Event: Nepal Earthquake
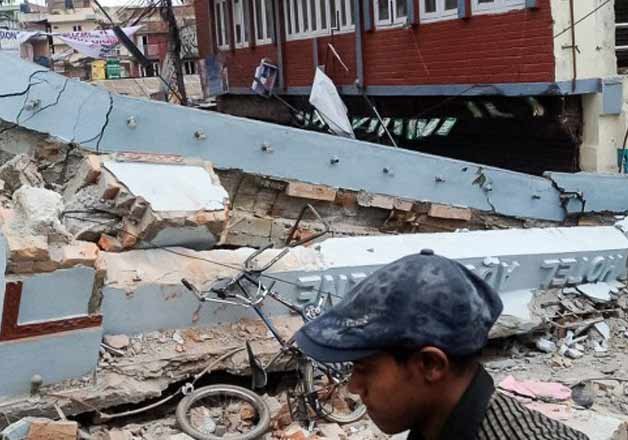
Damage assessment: damage